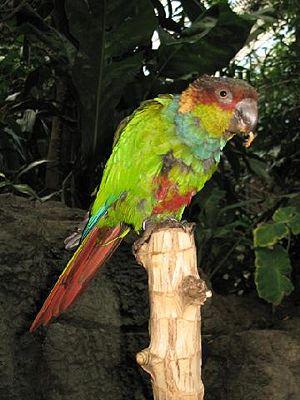
La Conure tiriba ou Conure à poitrine bleue est une espèce d'oiseau appartenant à la famille des Psittacidae.